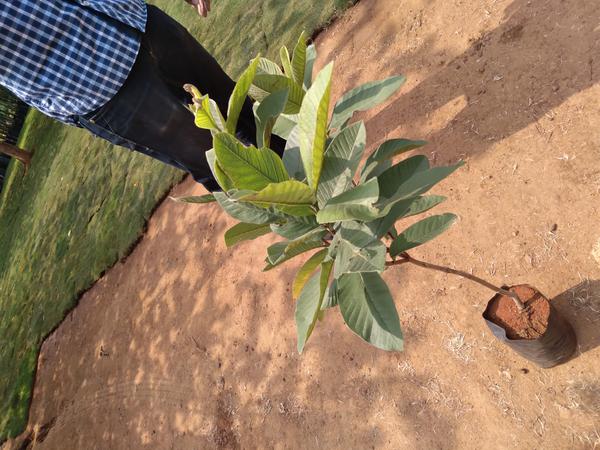
Plant: Gauva